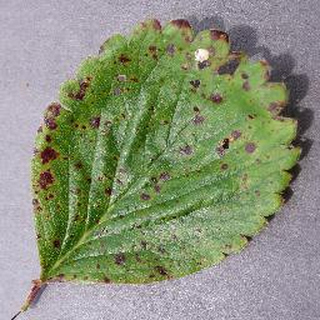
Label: strawberry_leaf_scorch